Palace of the Popes in Anagni

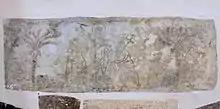
"Traditio legis", depiction on marble

The palace remained in the Caetani family till 1690, when it passed by the terms of the will of Marquis Orazio Caetani to the noble but impoverished Astalli family, with whom the Caetani had connections through intermarriage. In 1764 the last of this family, Tiberio degli Astalli the Younger, died in debt and it was then that the Cistercian Sisters of Charity, founded within living memory by the local woman Claudia de Angelis (1675-1715), acquired ownership, making it part of their adjacent motherhouse, a relatively recent construction. This operation, which created a property of no mean size, included turning some of the halls into grain stores and others into part of a girls’ convent school and of other works run by the Sisters. Other than the museum and the convent, the building continues to house an elementary school. From the early eighteenth century onwards the basic structure of the palace did not undergo further modifications of any importance, but merely maintenance work and occasional changes of use.